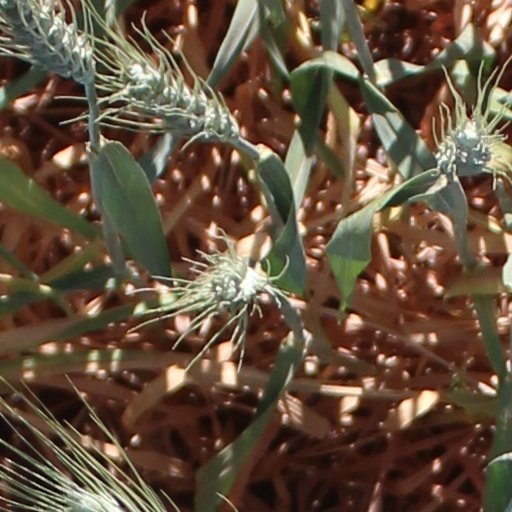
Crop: wheat